Myrtis of Anthedon

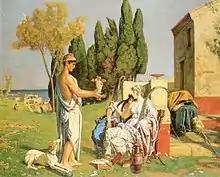
"Myrtis and Corinna with the Potter Agathon" by Ernst Stückelberg, 1897

Myrtis was an ancient Greek poet from Anthedon, a town in Boeotia. She was said to have taught the poets Pindar and Corinna. The only surviving record of her poetry is a paraphrase by the 1st-century AD historian Plutarch, discussing a local Boeotian legend. In antiquity she was included by the 1st-century BC epigrammatist Antipater of Thessalonica in his canon of nine female poets, and a bronze statue of her was reportedly made by Boïscus, a sculptor about whom nothing more is known. In the modern world, Myrtis has been represented in artworks by Judy Chicago and Anselm Kiefer, and a poem by Michael Longley.